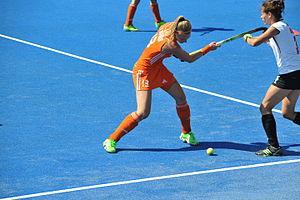
Caia Jacqueline van Massakker, née le 5 avril 1989 à La Haye, est une joueuse de hockey sur gazon néerlandaise qui évolue au poste de défenseur.